Wildwood (novel)

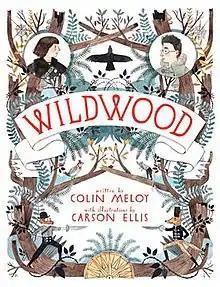

Wildwood is a 2011 children's fantasy novel by The Decemberists' Colin Meloy, illustrated by his wife Carson Ellis. The 541-page novel, inspired by classic fantasy novels and folk tales, is the story of two seventh-graders who are drawn into a hidden, magical forest, while trying to rescue a baby kidnapped by crows. They get caught up in an epic struggle, and learn of their connection to a magical parallel world while confronting adult authorities who are often cowardly or dishonest. The natural beauty and local color of Portland, Oregon, features prominently in the book.